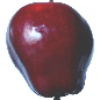
Label: red_delicious_apple